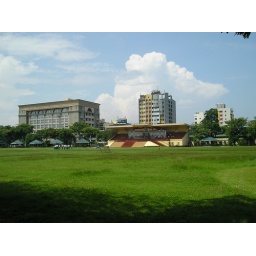
The foorball field in summer, notice that the grass hasn't been cut yet